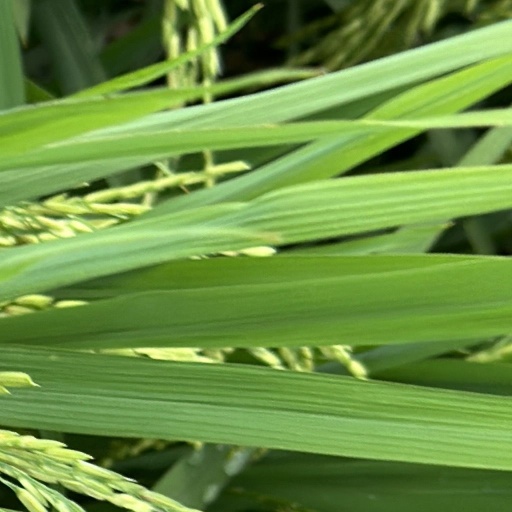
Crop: rice